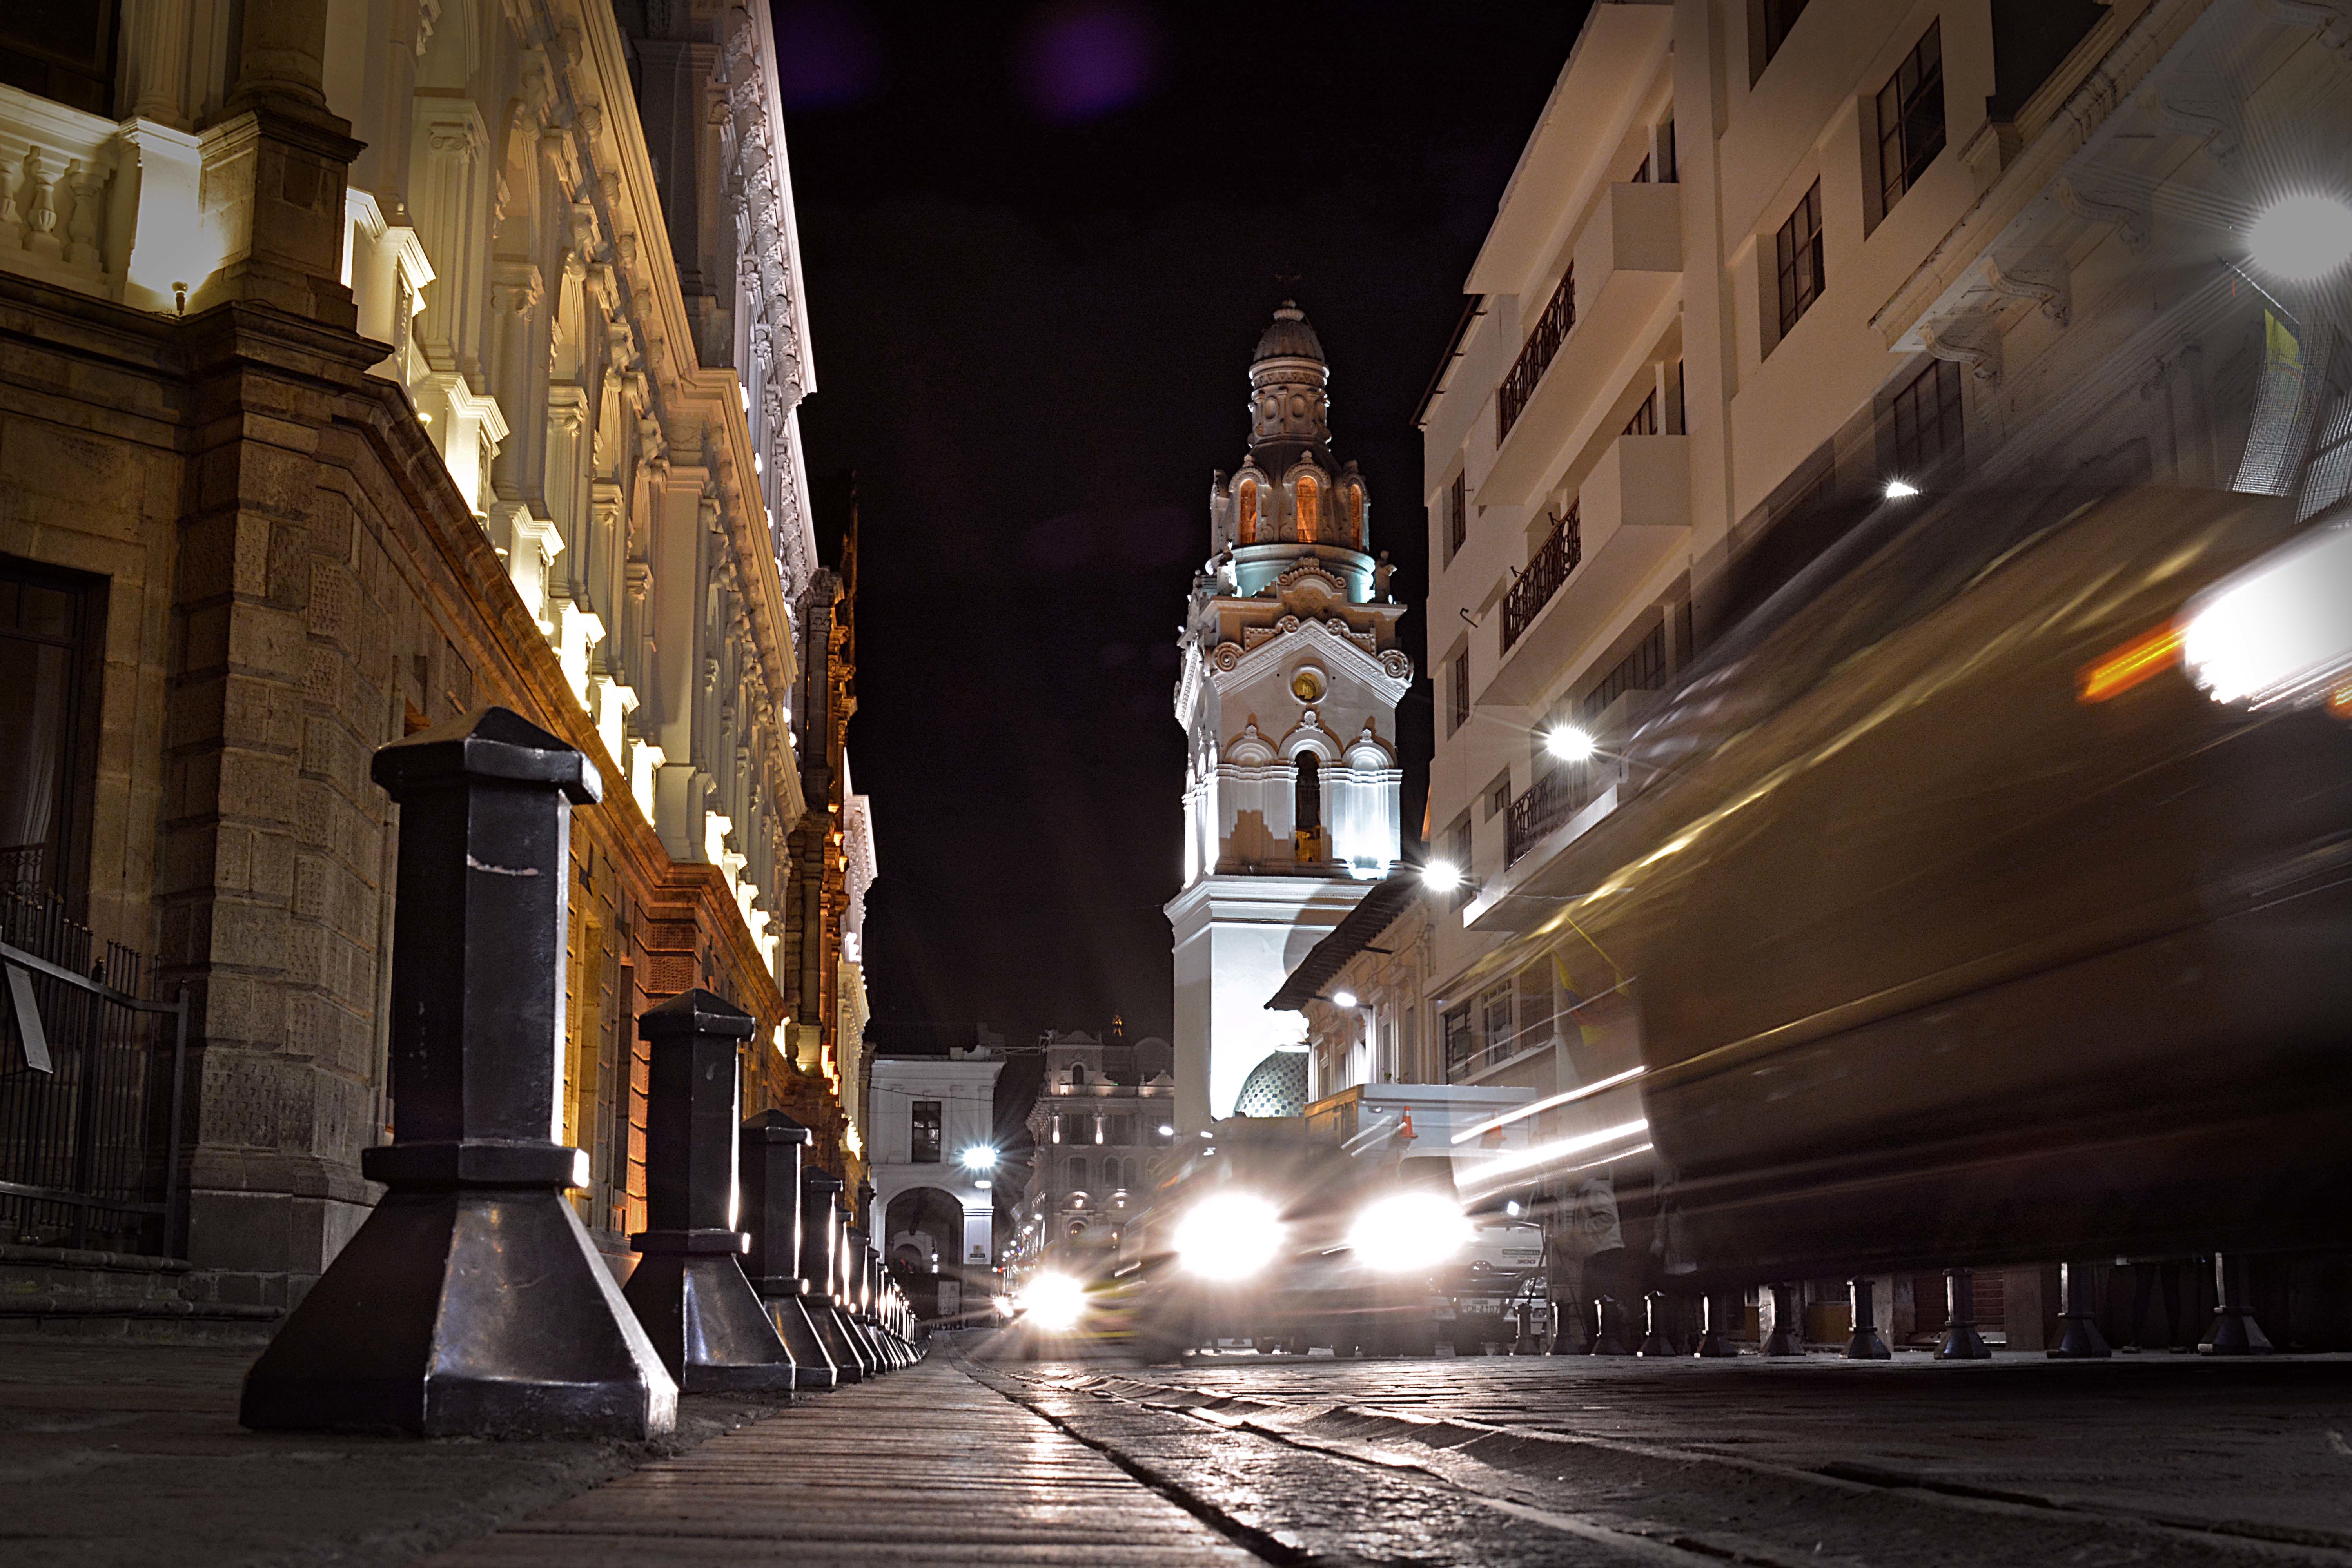
light, road, street, night, city, cityscape, evening, darkness, lighting, metropolis, urban area